Tobey Butler

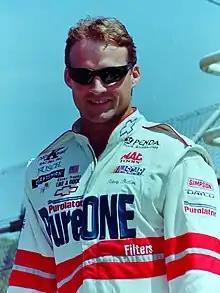
Butler in 1997

Tobey Butler (born December 23, 1959) is an American former NASCAR driver. He finished in the top-10 in points in the inaugural year of the Craftsman Truck Series and then did a limited schedule.